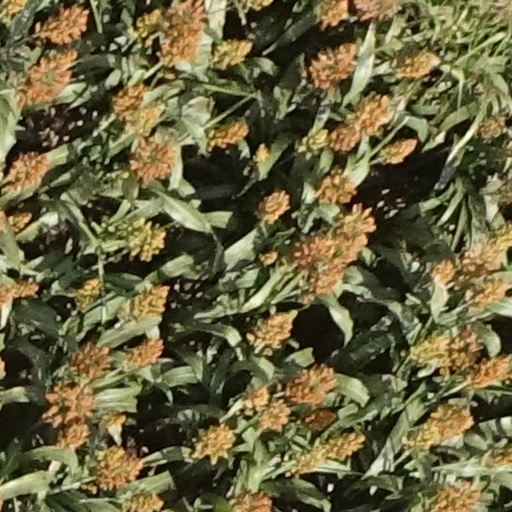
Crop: sorghum